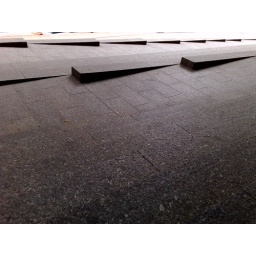
floor near liverpool street